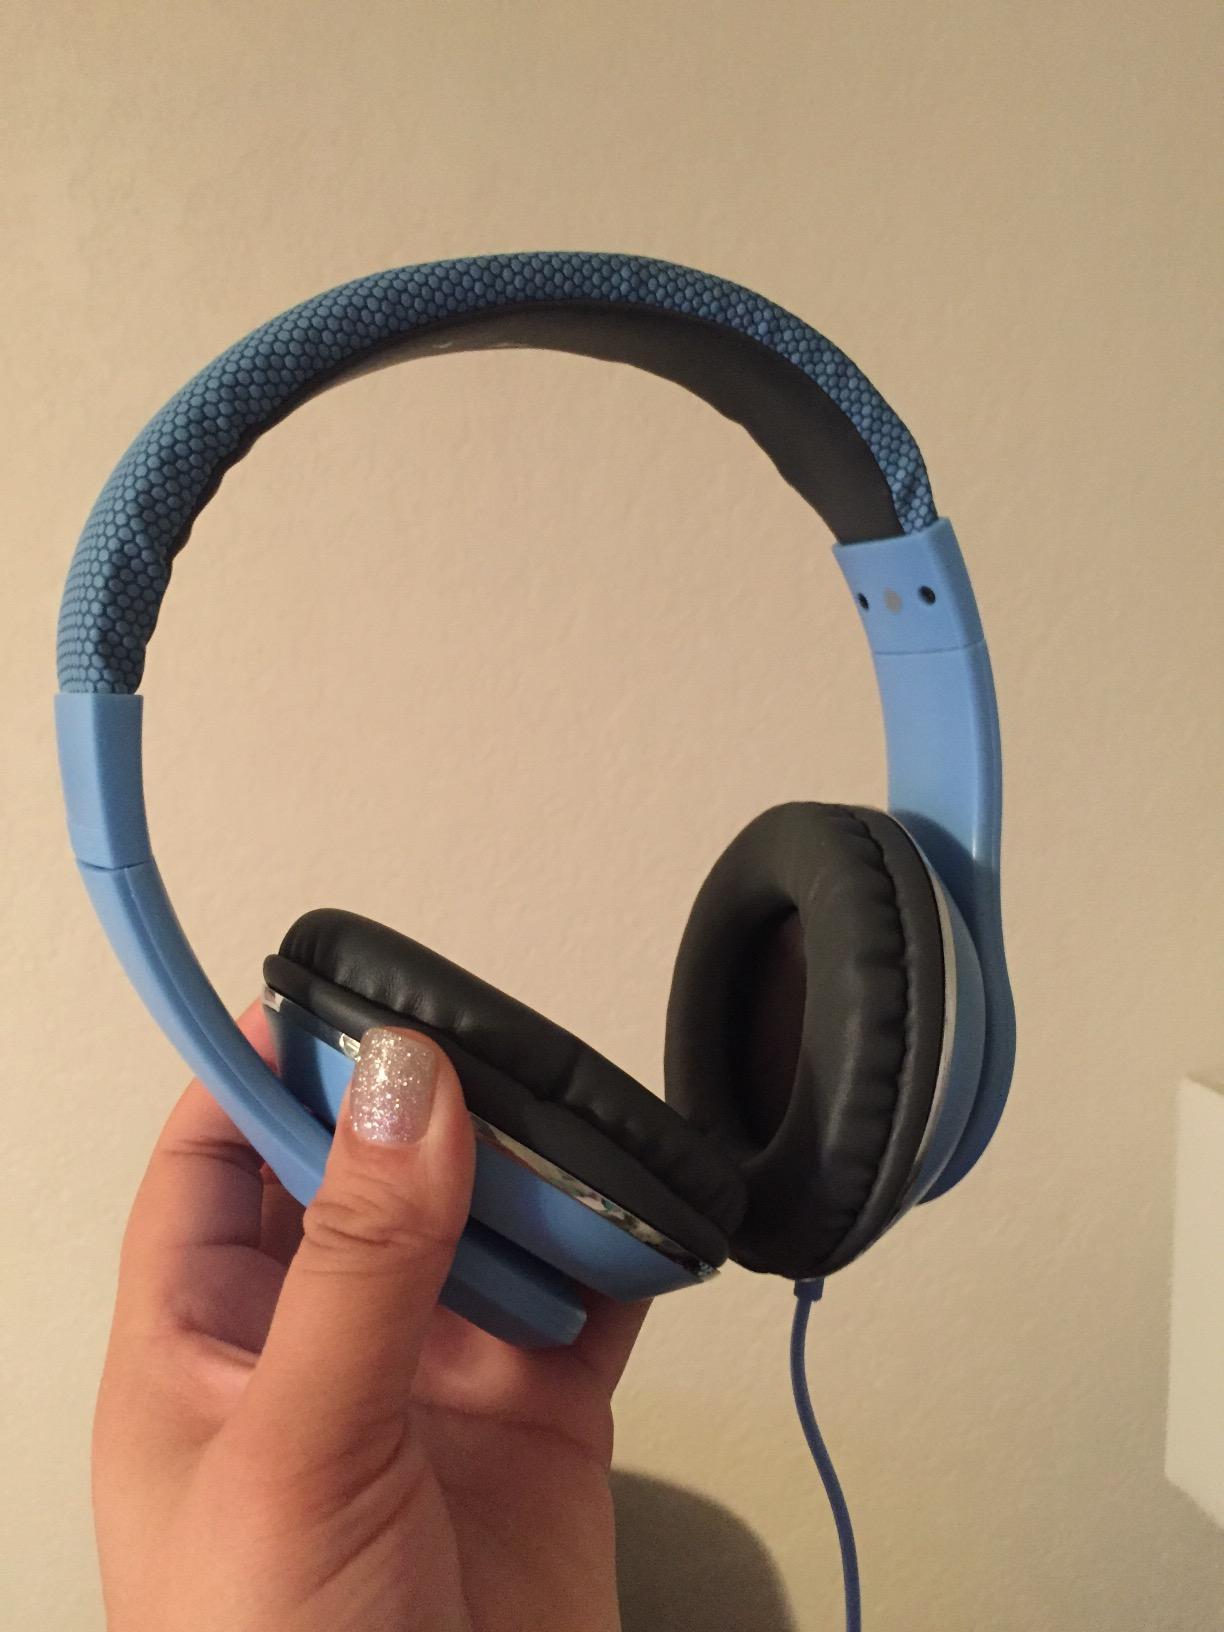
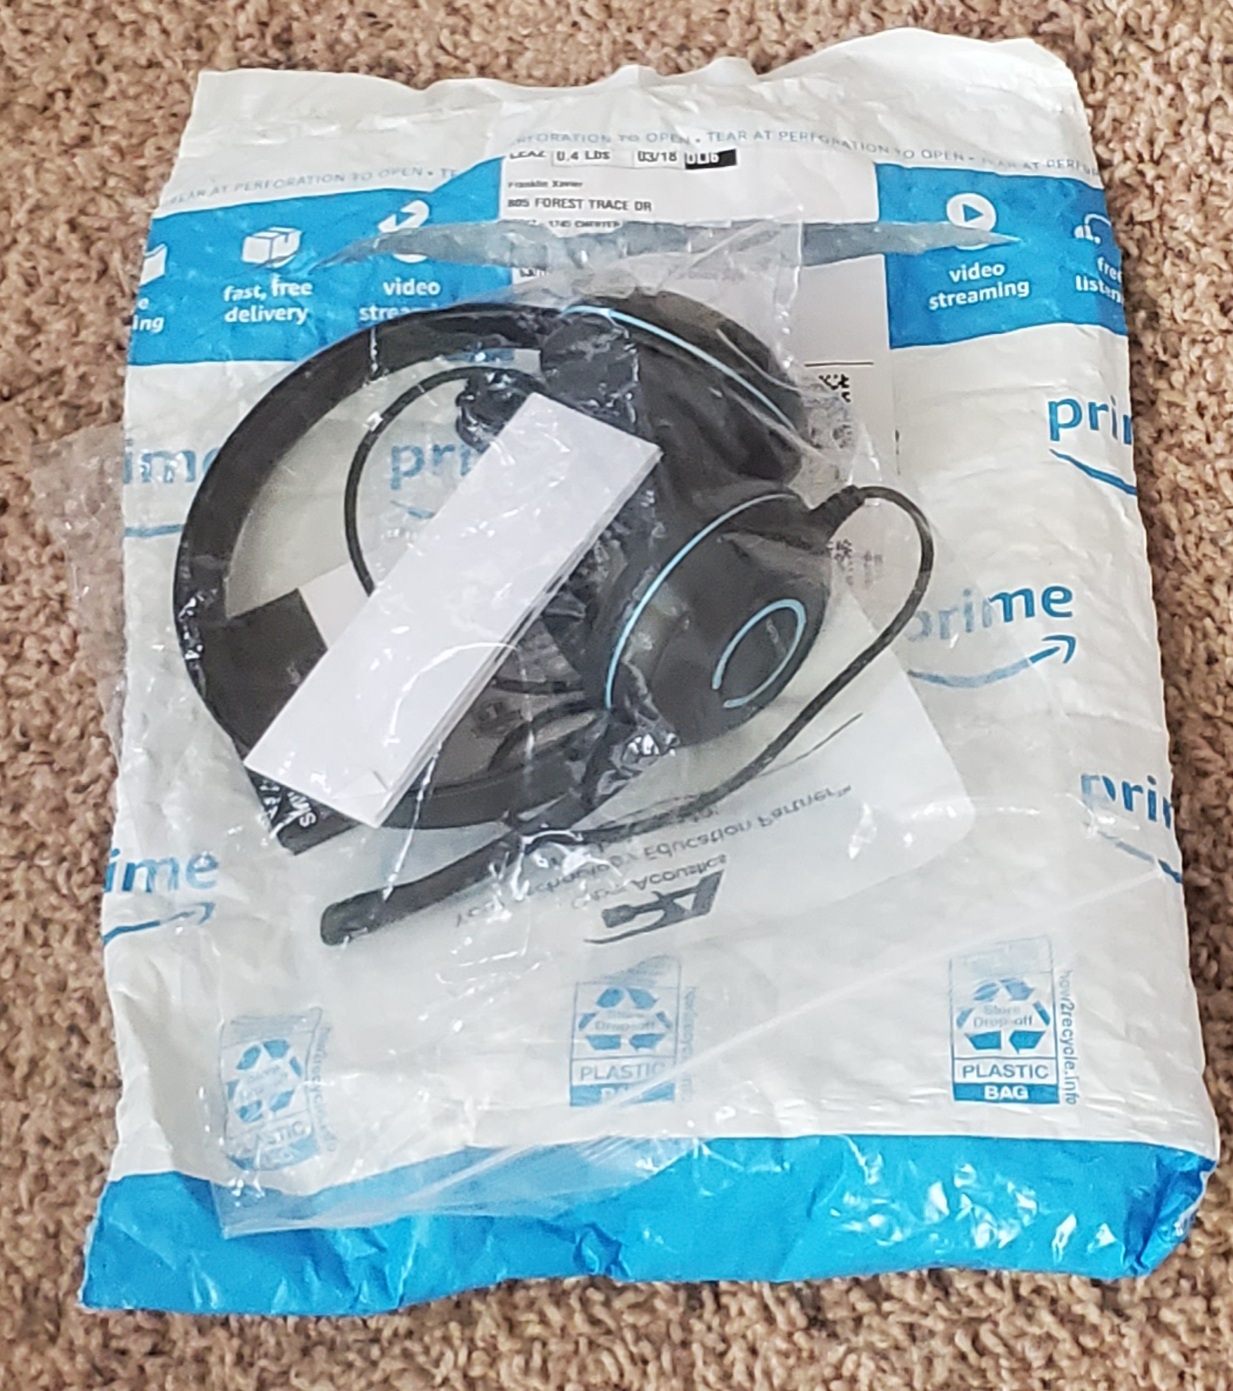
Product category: headphones
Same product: no